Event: Nepal Earthquake
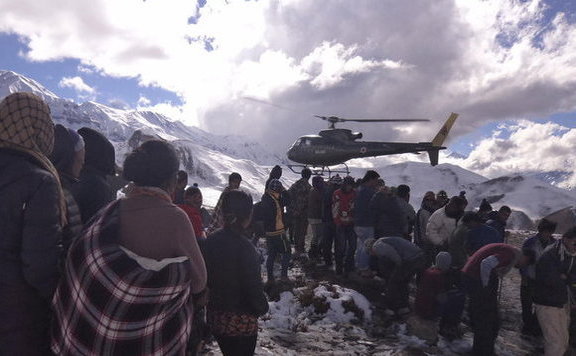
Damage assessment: no_damage